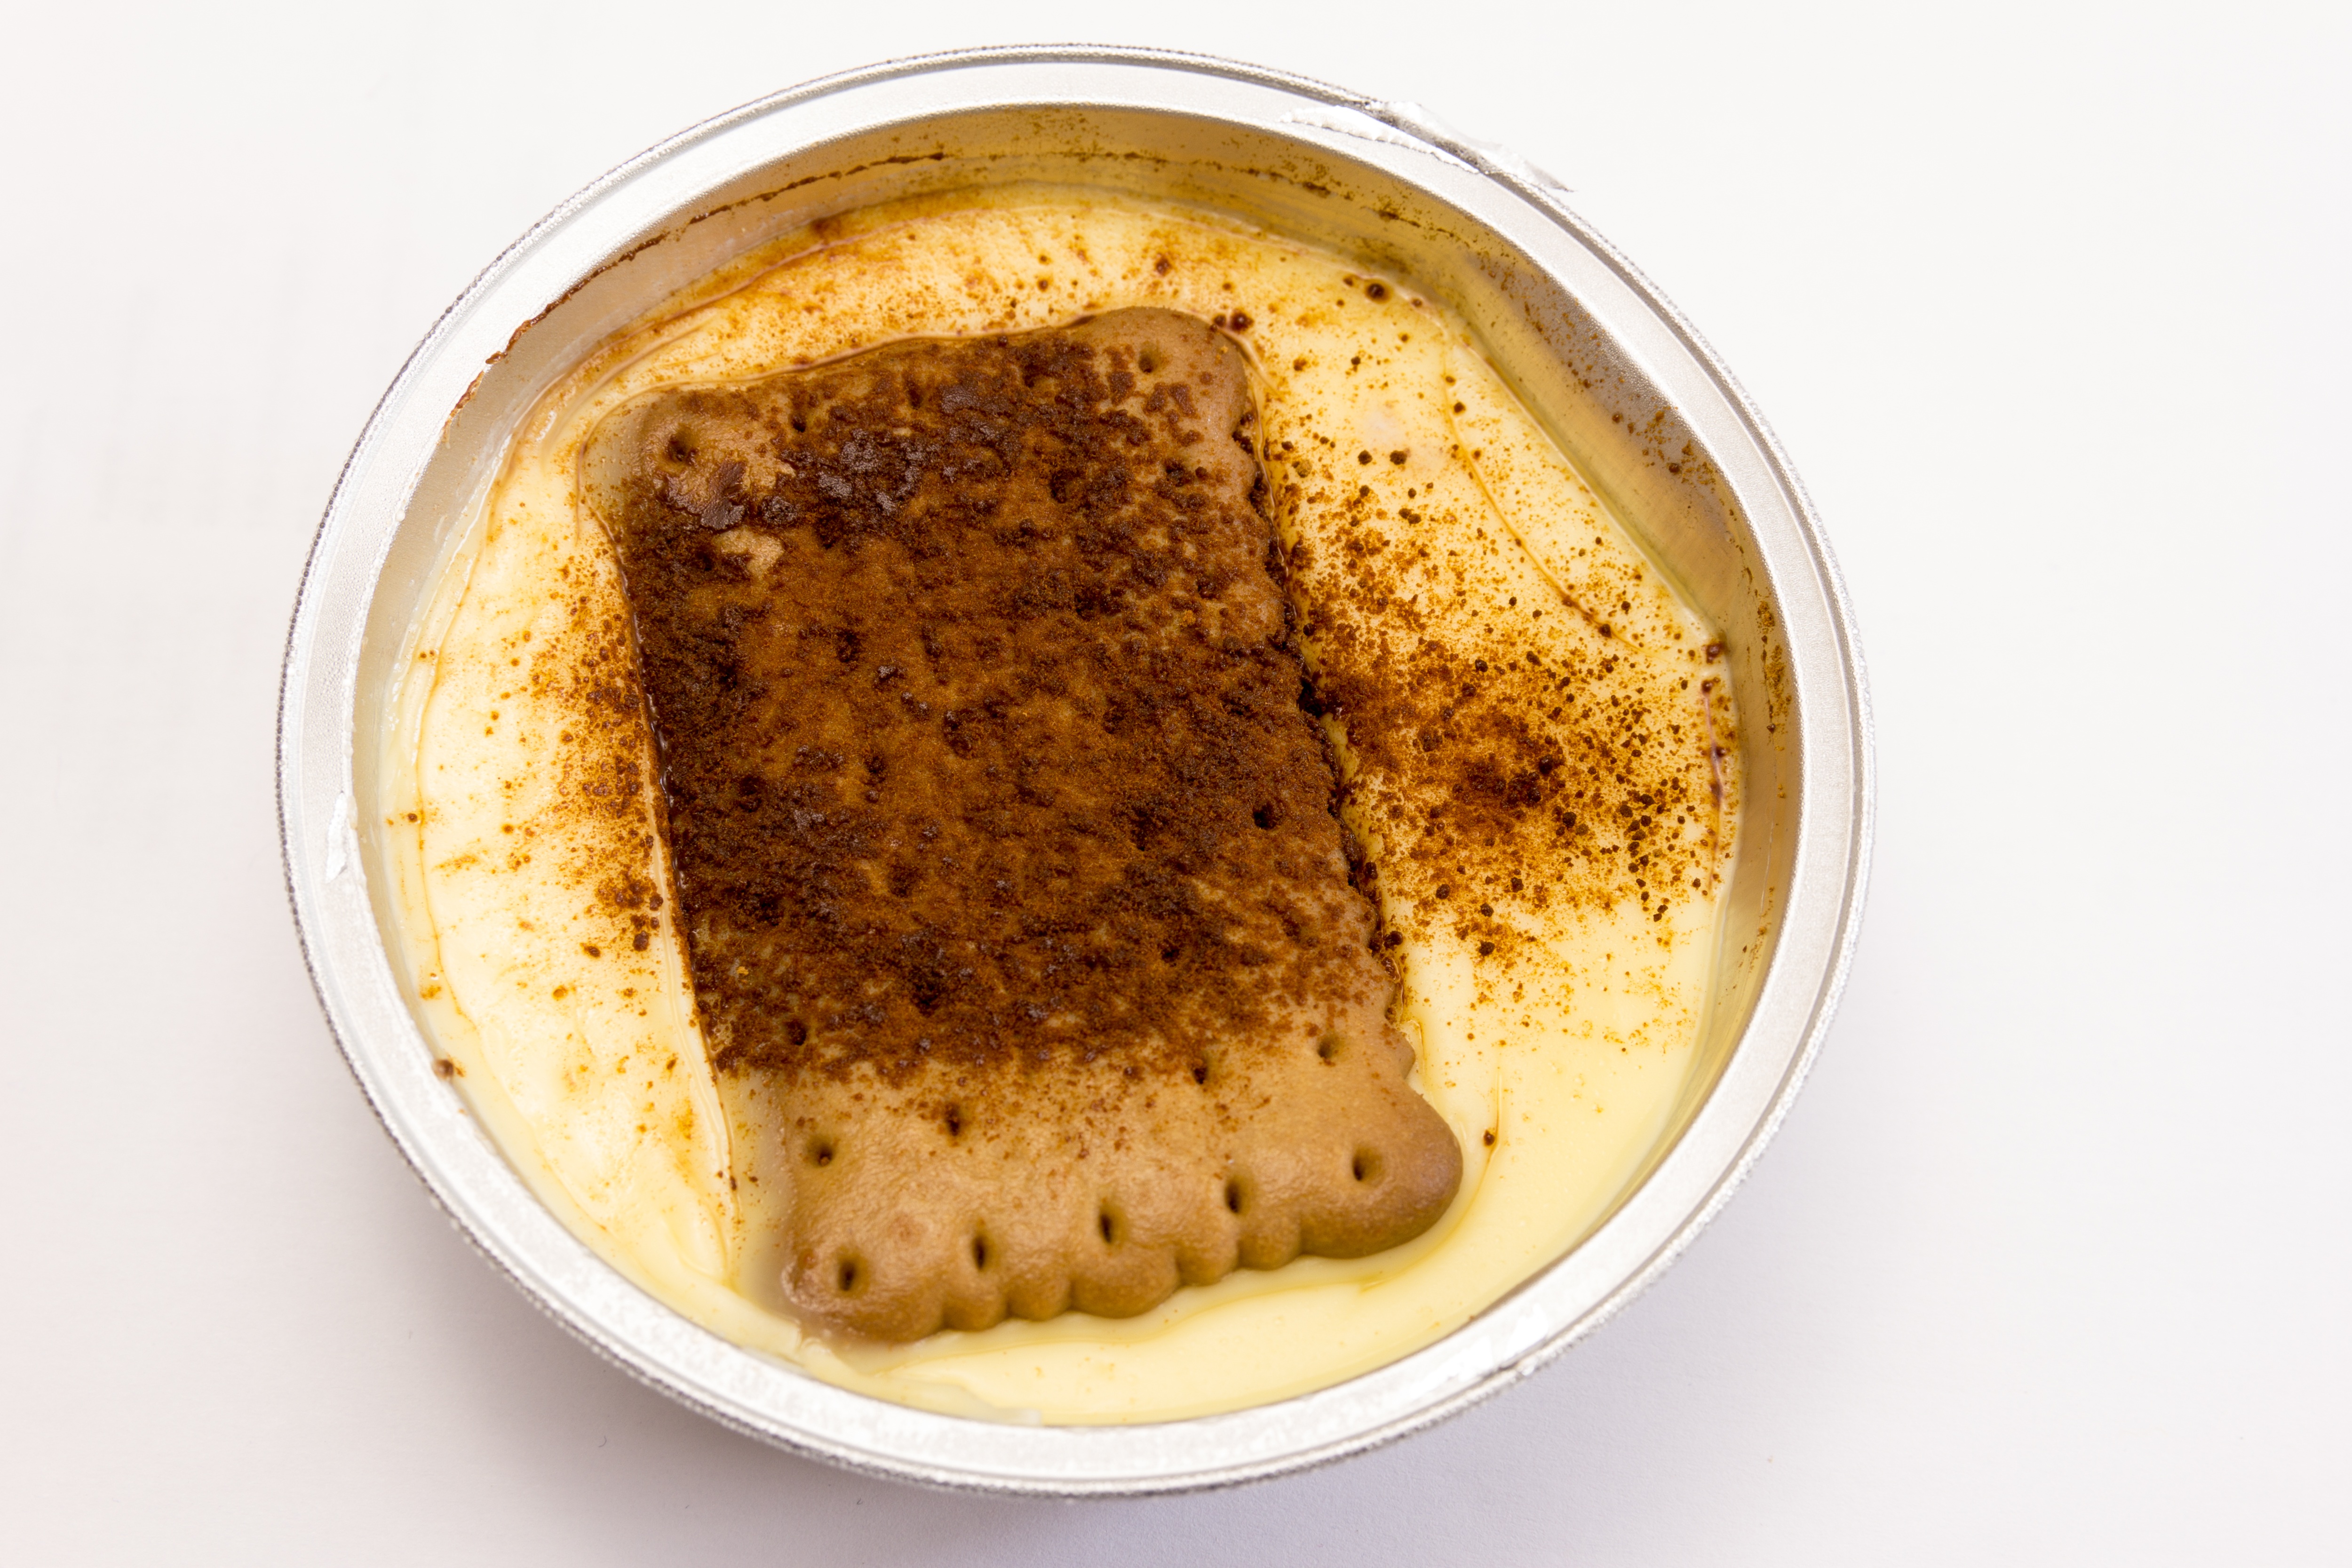
sweet, dish, food, produce, breakfast, cookie, ice cream, dessert, cuisine, pastry, cinnamon, eggs, flavor, pudding, custard